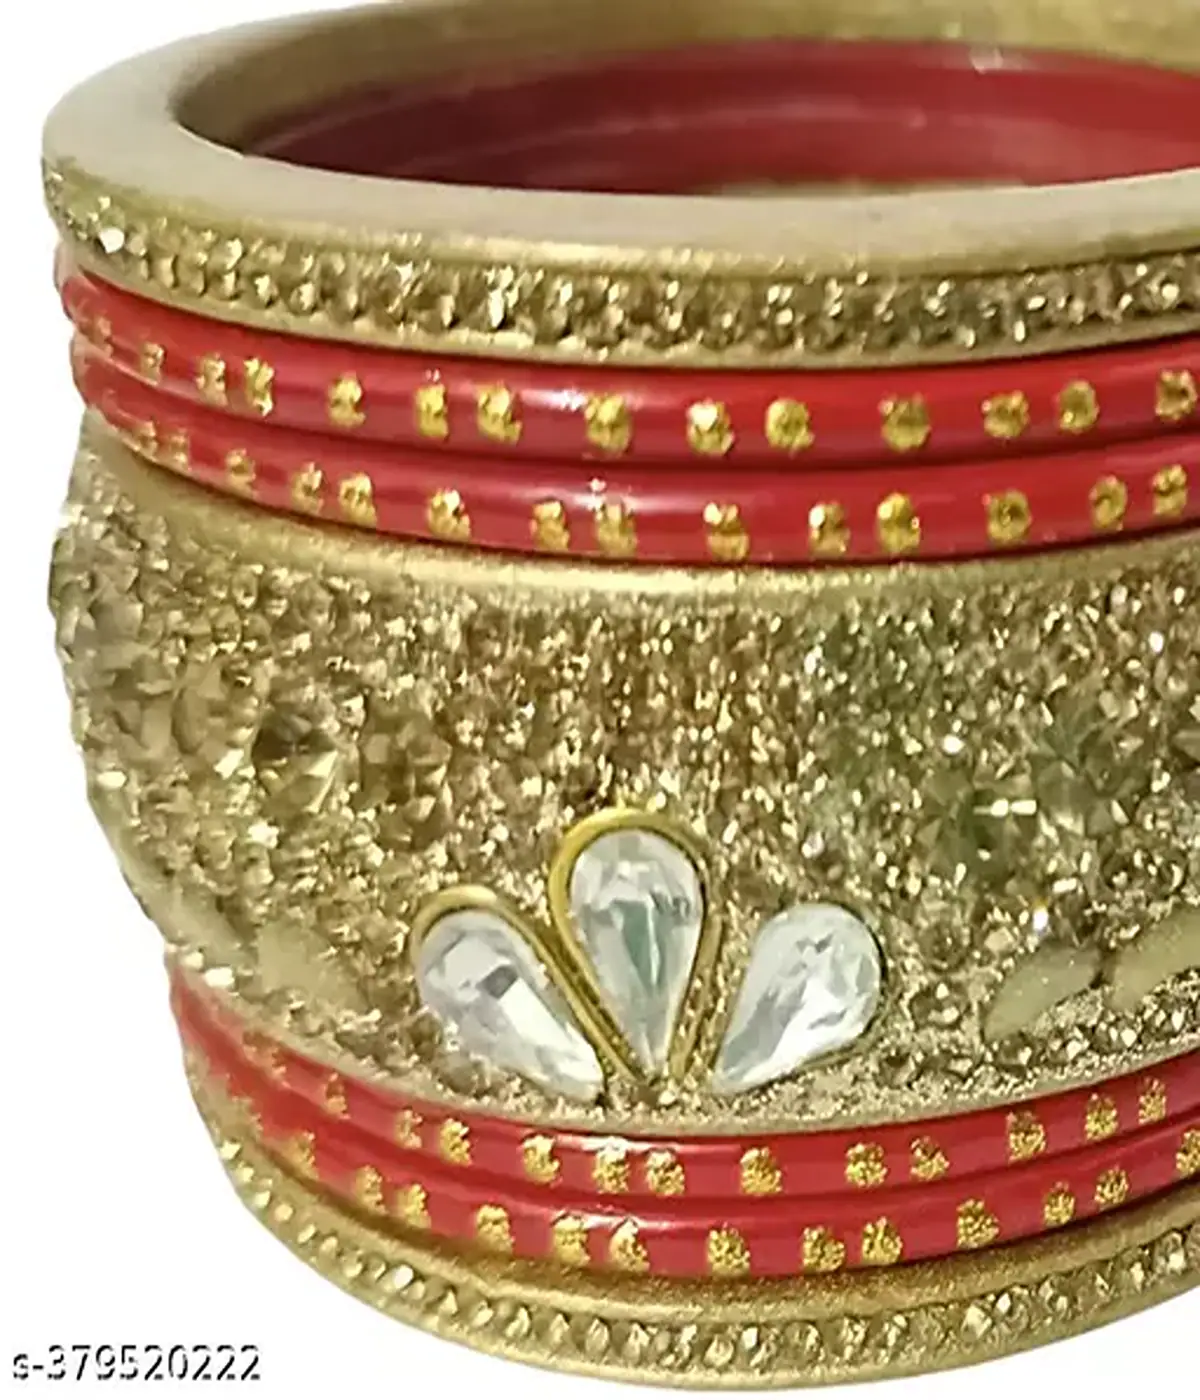
NAVSUBH Rajsthani Lac Bangle Red Stone Stud Acrylic Woman Bangle-Size-2.4-Multicolor4
Type: Bangles
Brand: NAVSUBH
Price: Rs. 1581
NAVSUBH Indian Rajasthani Ethnic Golden Stone Brass Kada Bangles for Women